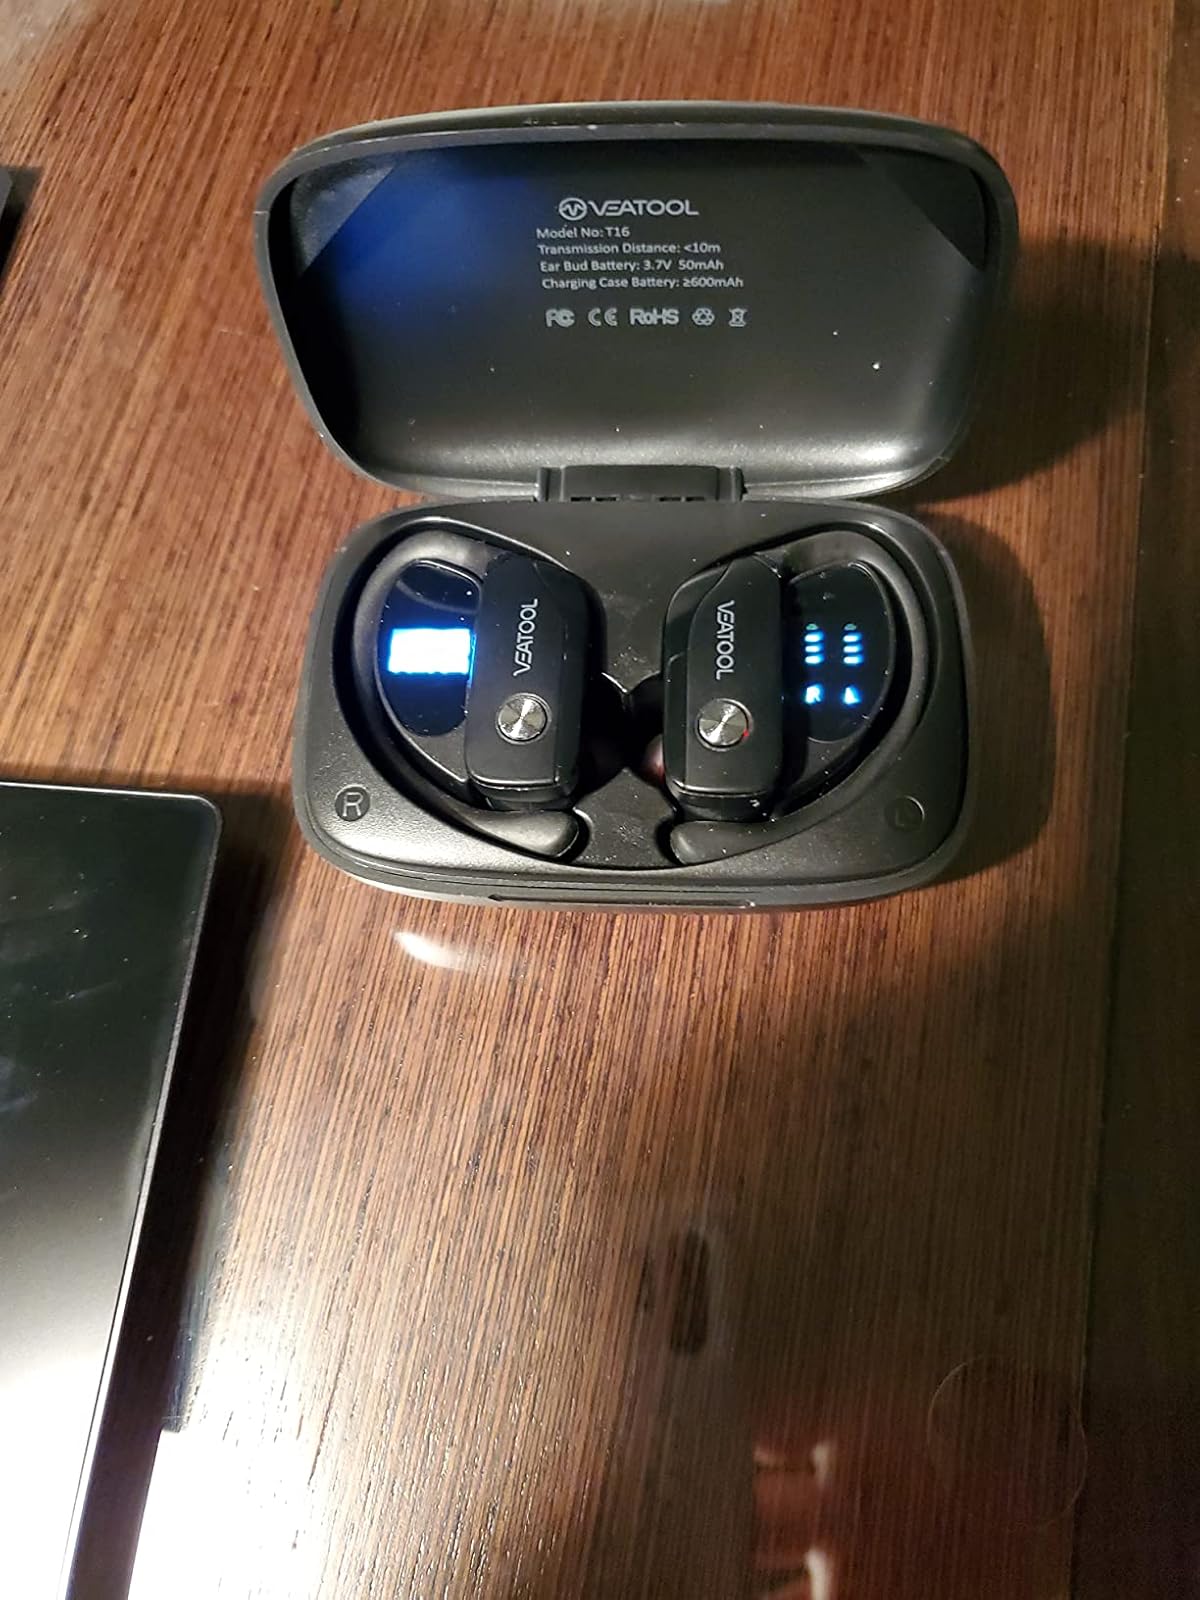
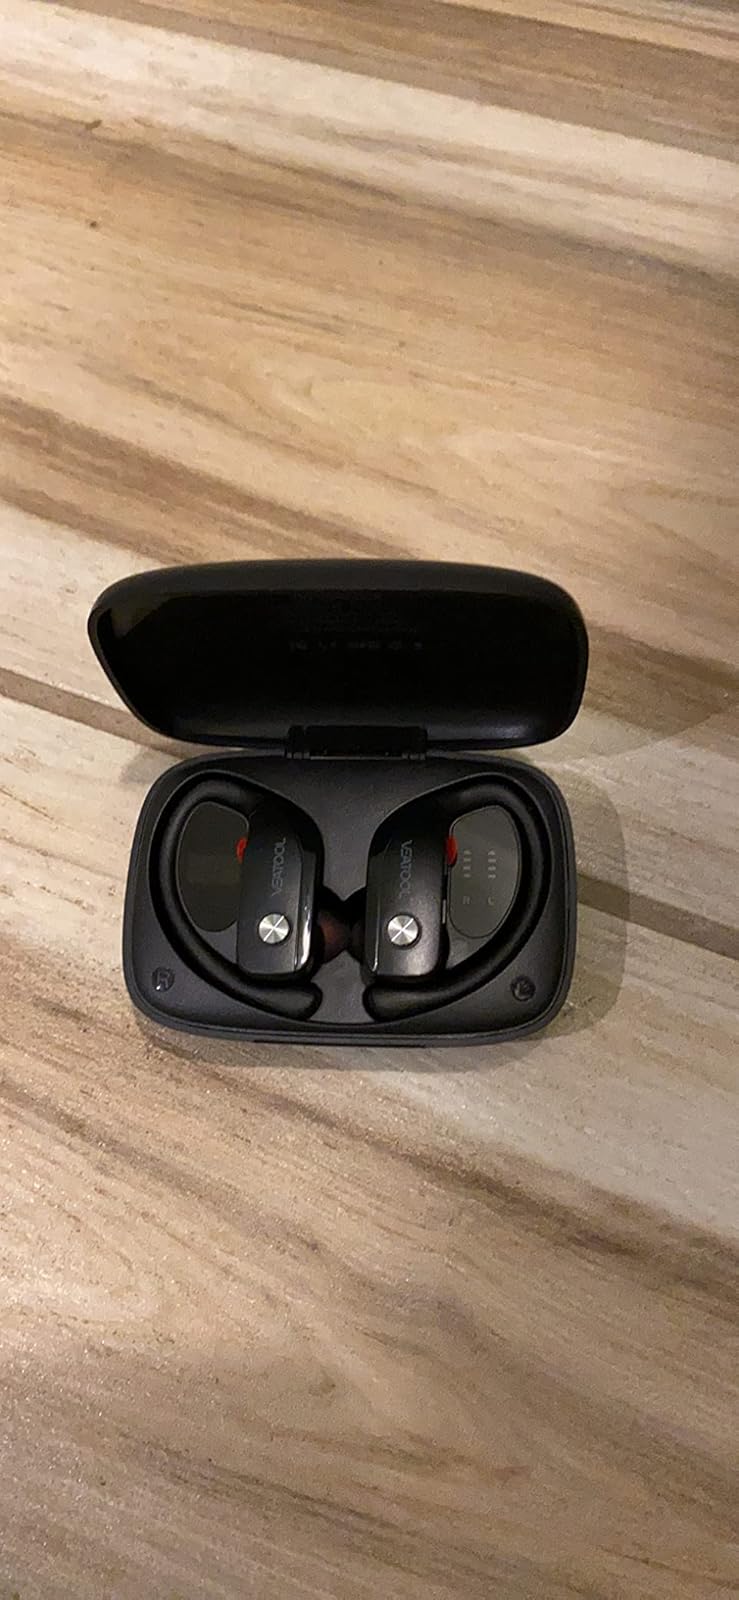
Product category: earbuds
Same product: yes